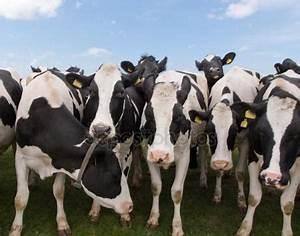
cow